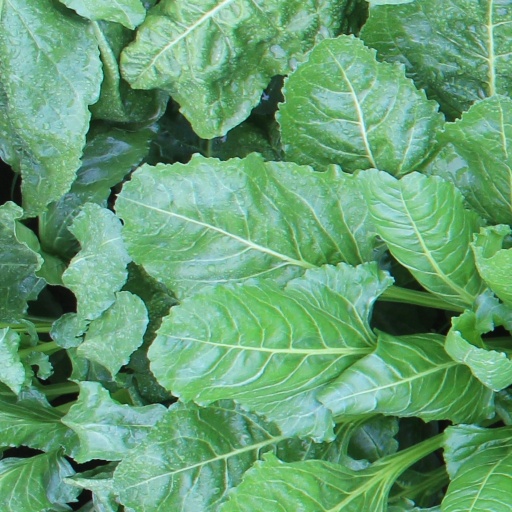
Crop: sugar beet